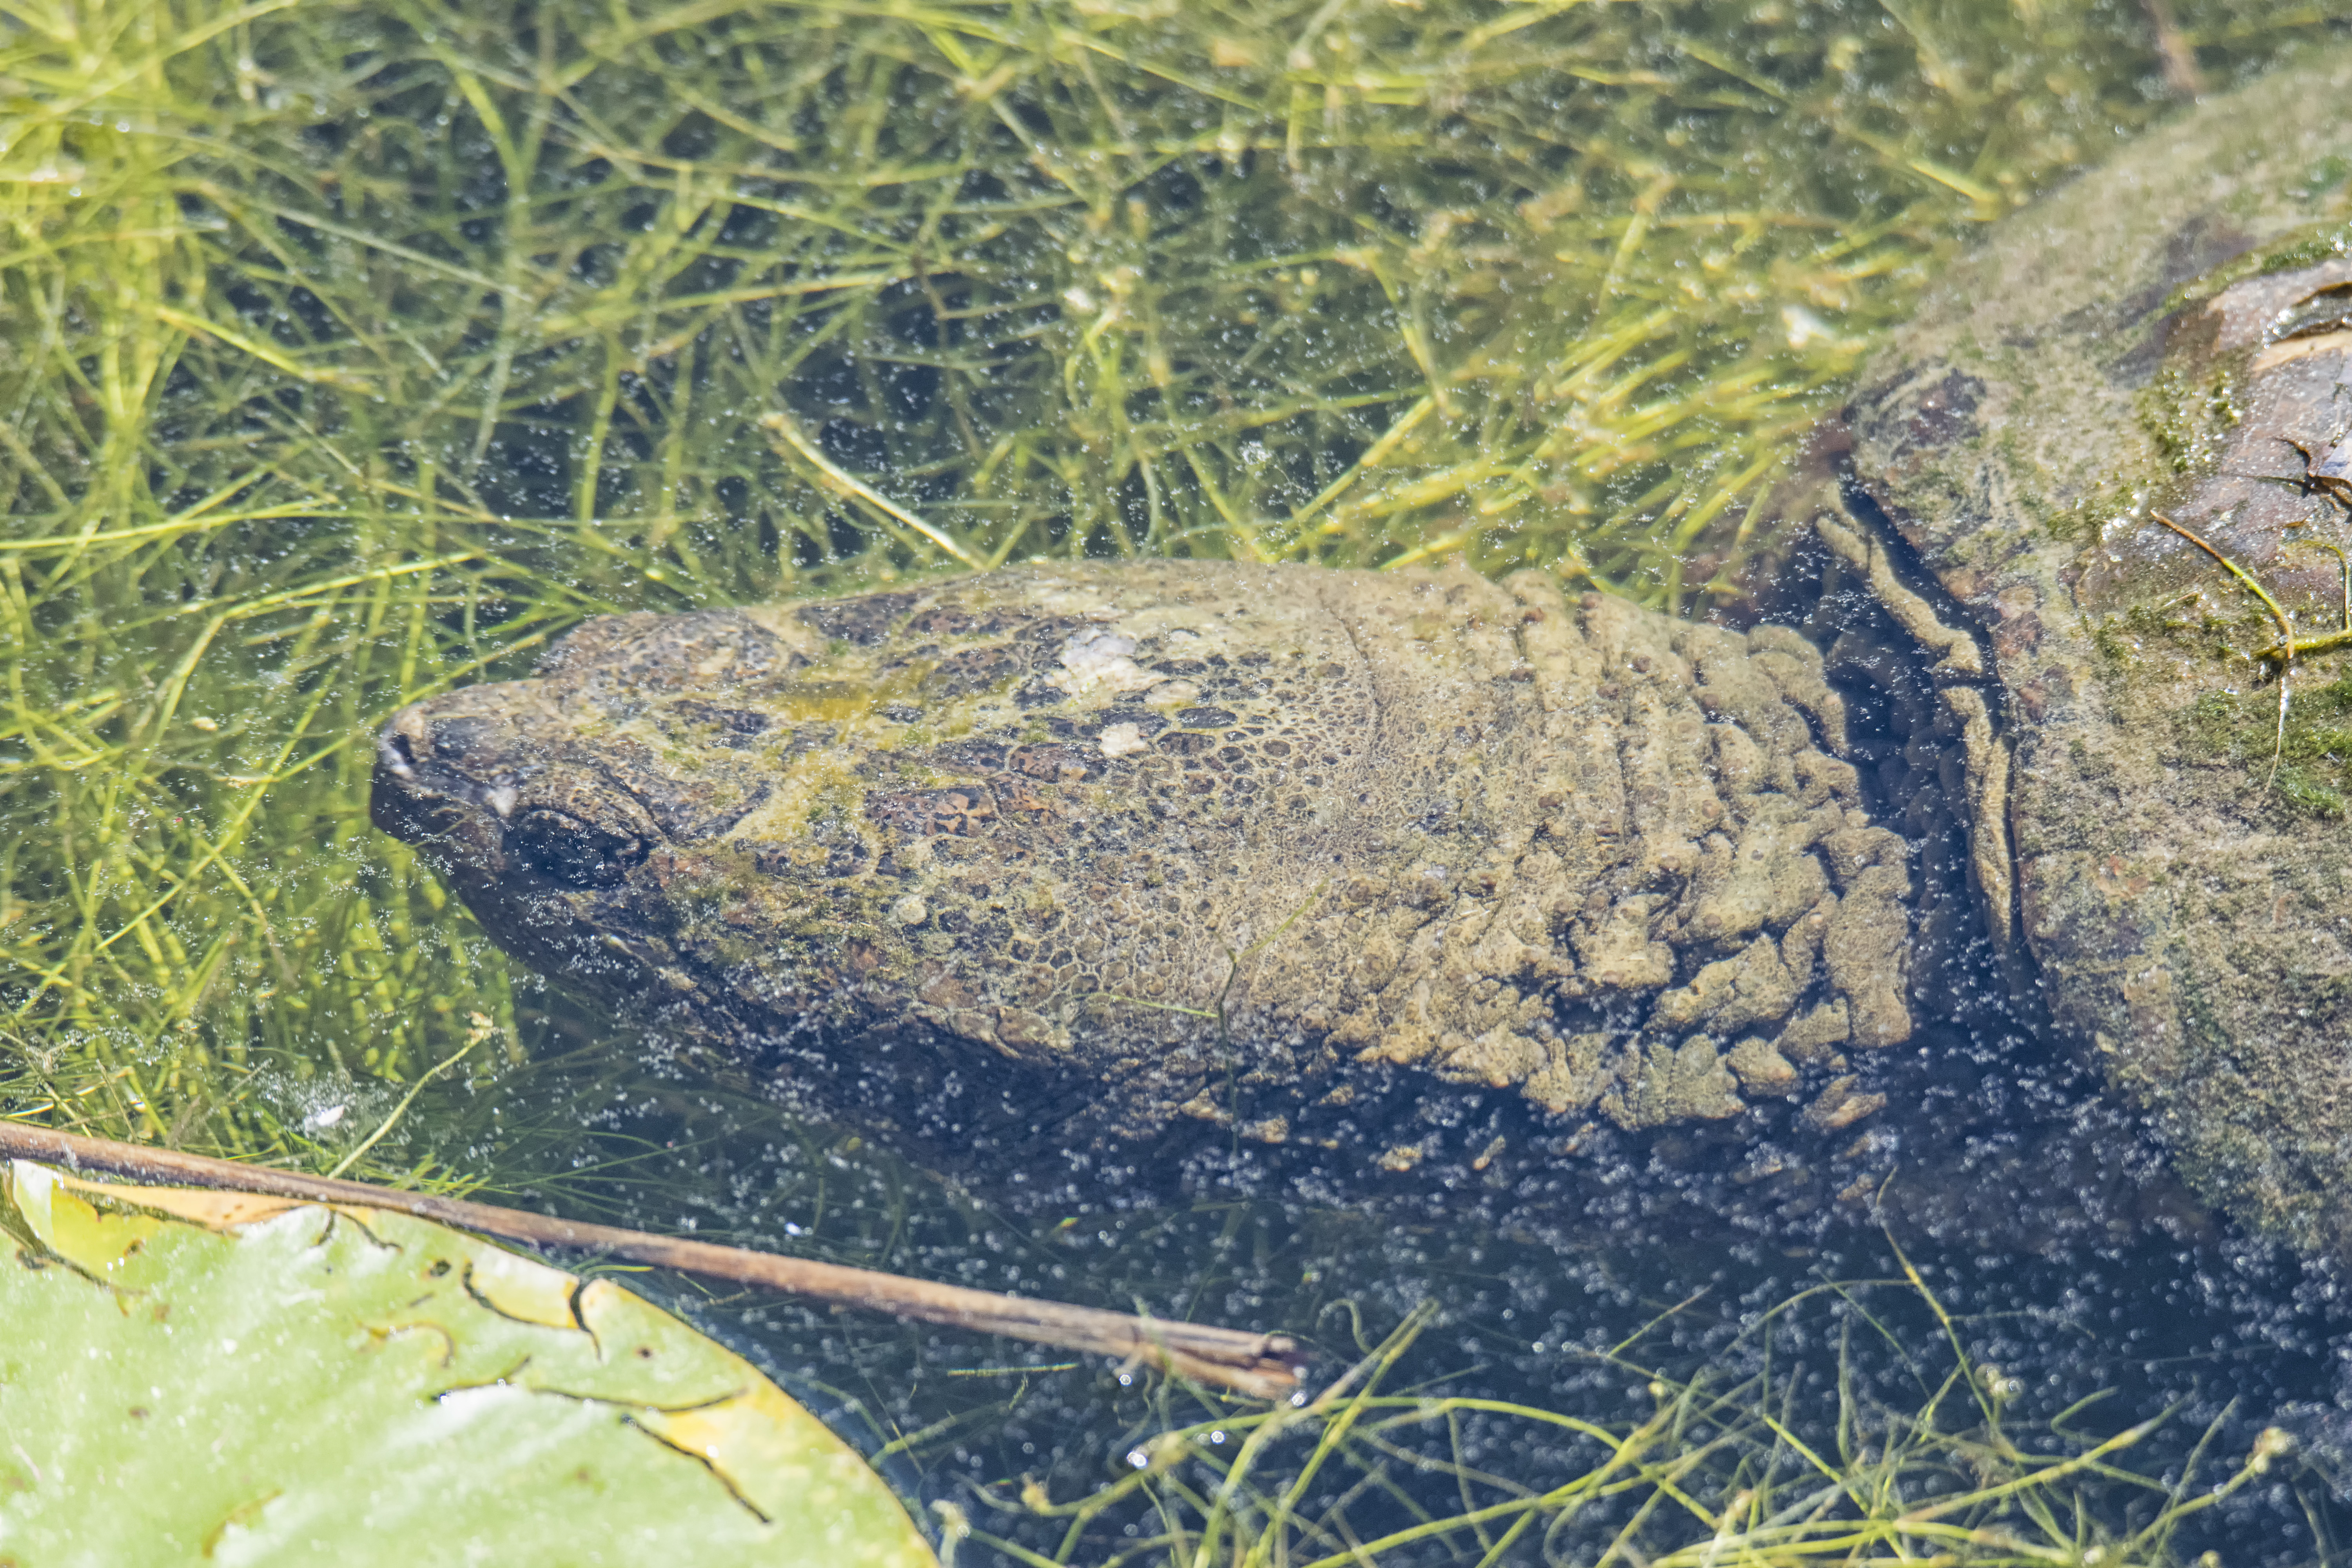
wildlife, biology, turtle, reptile, amphibian, fauna, crocodile, alligator, canada, vertebrate, quebec, sherbrooke, tortue, crocodilia, marine biology, nile crocodile